Periyar National Park

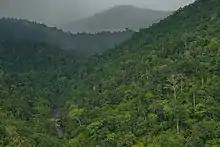

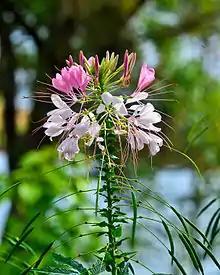
Spider flower ("Cleome hassleriana") in the park

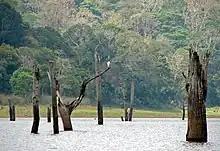
Submerged trees in Periyar Lake

The park is made up of tropical evergreen, semi-evergreen and moist deciduous forests, montane grasslands, montane savannas, man-made stands of eucalyptus, wetlands, and lake and river ecosystems. A total of 1965 taxa (species and infraspecific) of flowering plants have been collected and described from the park. These include 17 species categorized as "possibly extinct". Out of the aforementioned flowering plant taxa, about 171 species of grass and 140 species of orchids have been recorded within the park. The grasses are found in the open grasslands found on the edges of the water bodies and montane habitats where fire resistant vegetation grows and dense grasses like elephant grass are found. Various herbivores such as sambar, Asian elephants, gaur and wild boar have been observed to graze here.